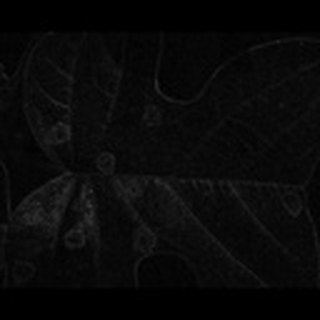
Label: cotton_target_spot